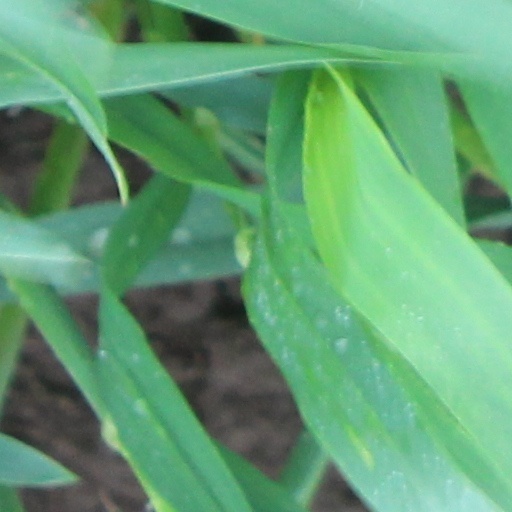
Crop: wheat